St Peter and St Paul's Church, Lavenham

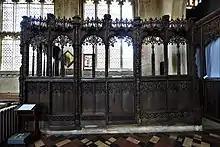
Parclose screen, as specified in the will of Thomas Spring (d. 1523)

Work started on the tower in 1486 and was completed in 1495. However, due to a large sum of money being left in the will of Thomas Spring, further work was undertaken in the early 16th century, resulting in the unusual size and grandeur of the tower today. It is built in four stages, of knapped flint and stone with rare clasping buttresses. The tower ring comprises eight bells. The tenor weighs 21 cwt 7 lb, and was cast by Miles Graye of Colchester in 1625. The Lavenham Deanery guidebook says the bell has been described as "the finest toned bell in England, probably in the world". The bell is rung whenever a member of the royal family dies.